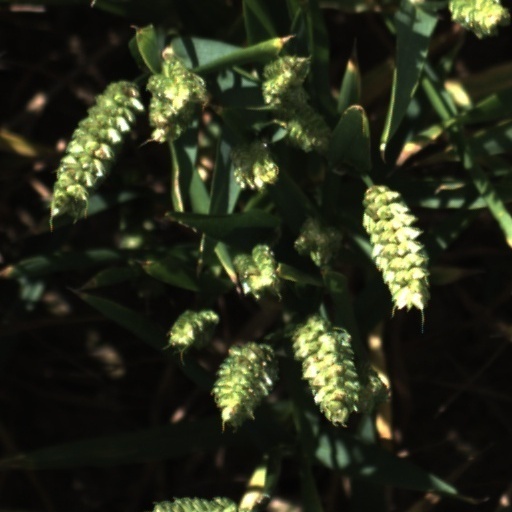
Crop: wheat